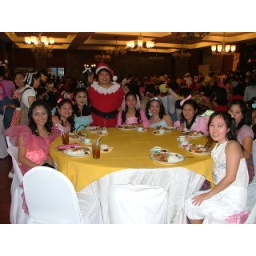
that girl in all pink (center)sitting right beside mama santa... ei that's me!!!